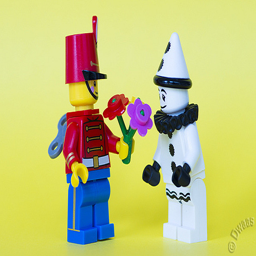
all you need is friend ... by interest